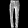
Label: Trouser